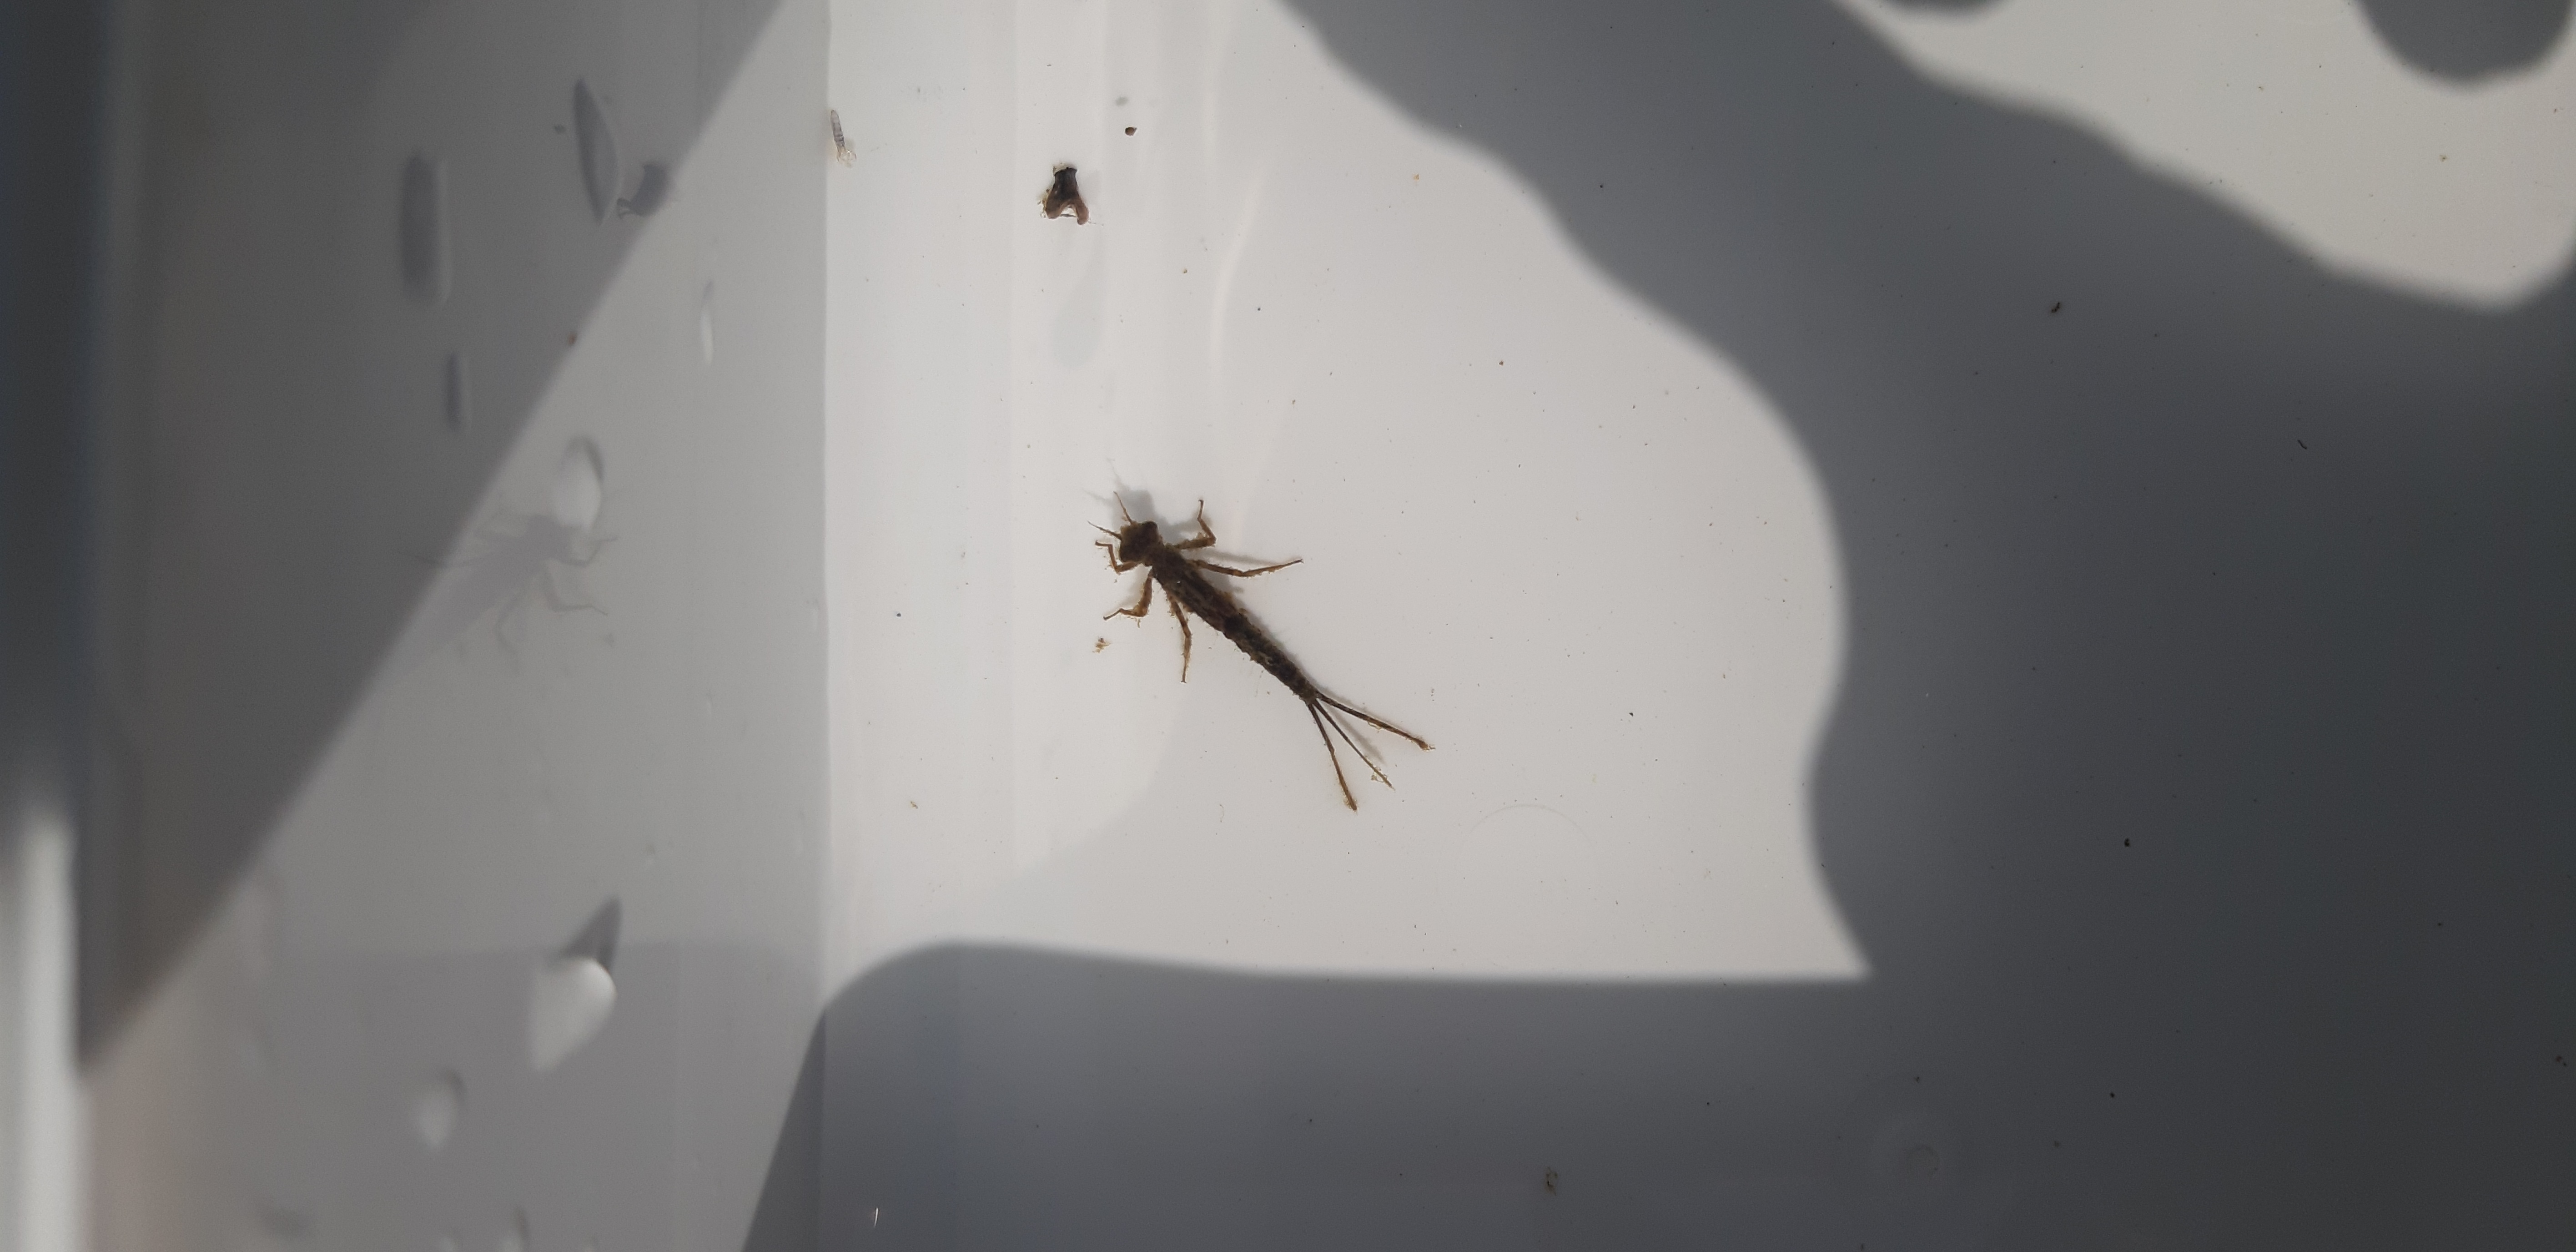
Macroinvertebrate group: damselflies